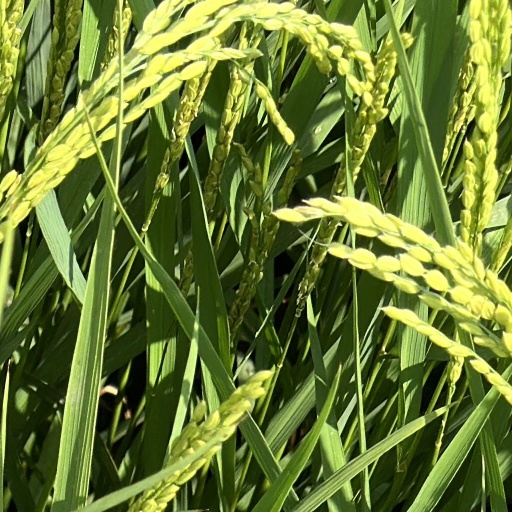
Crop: rice